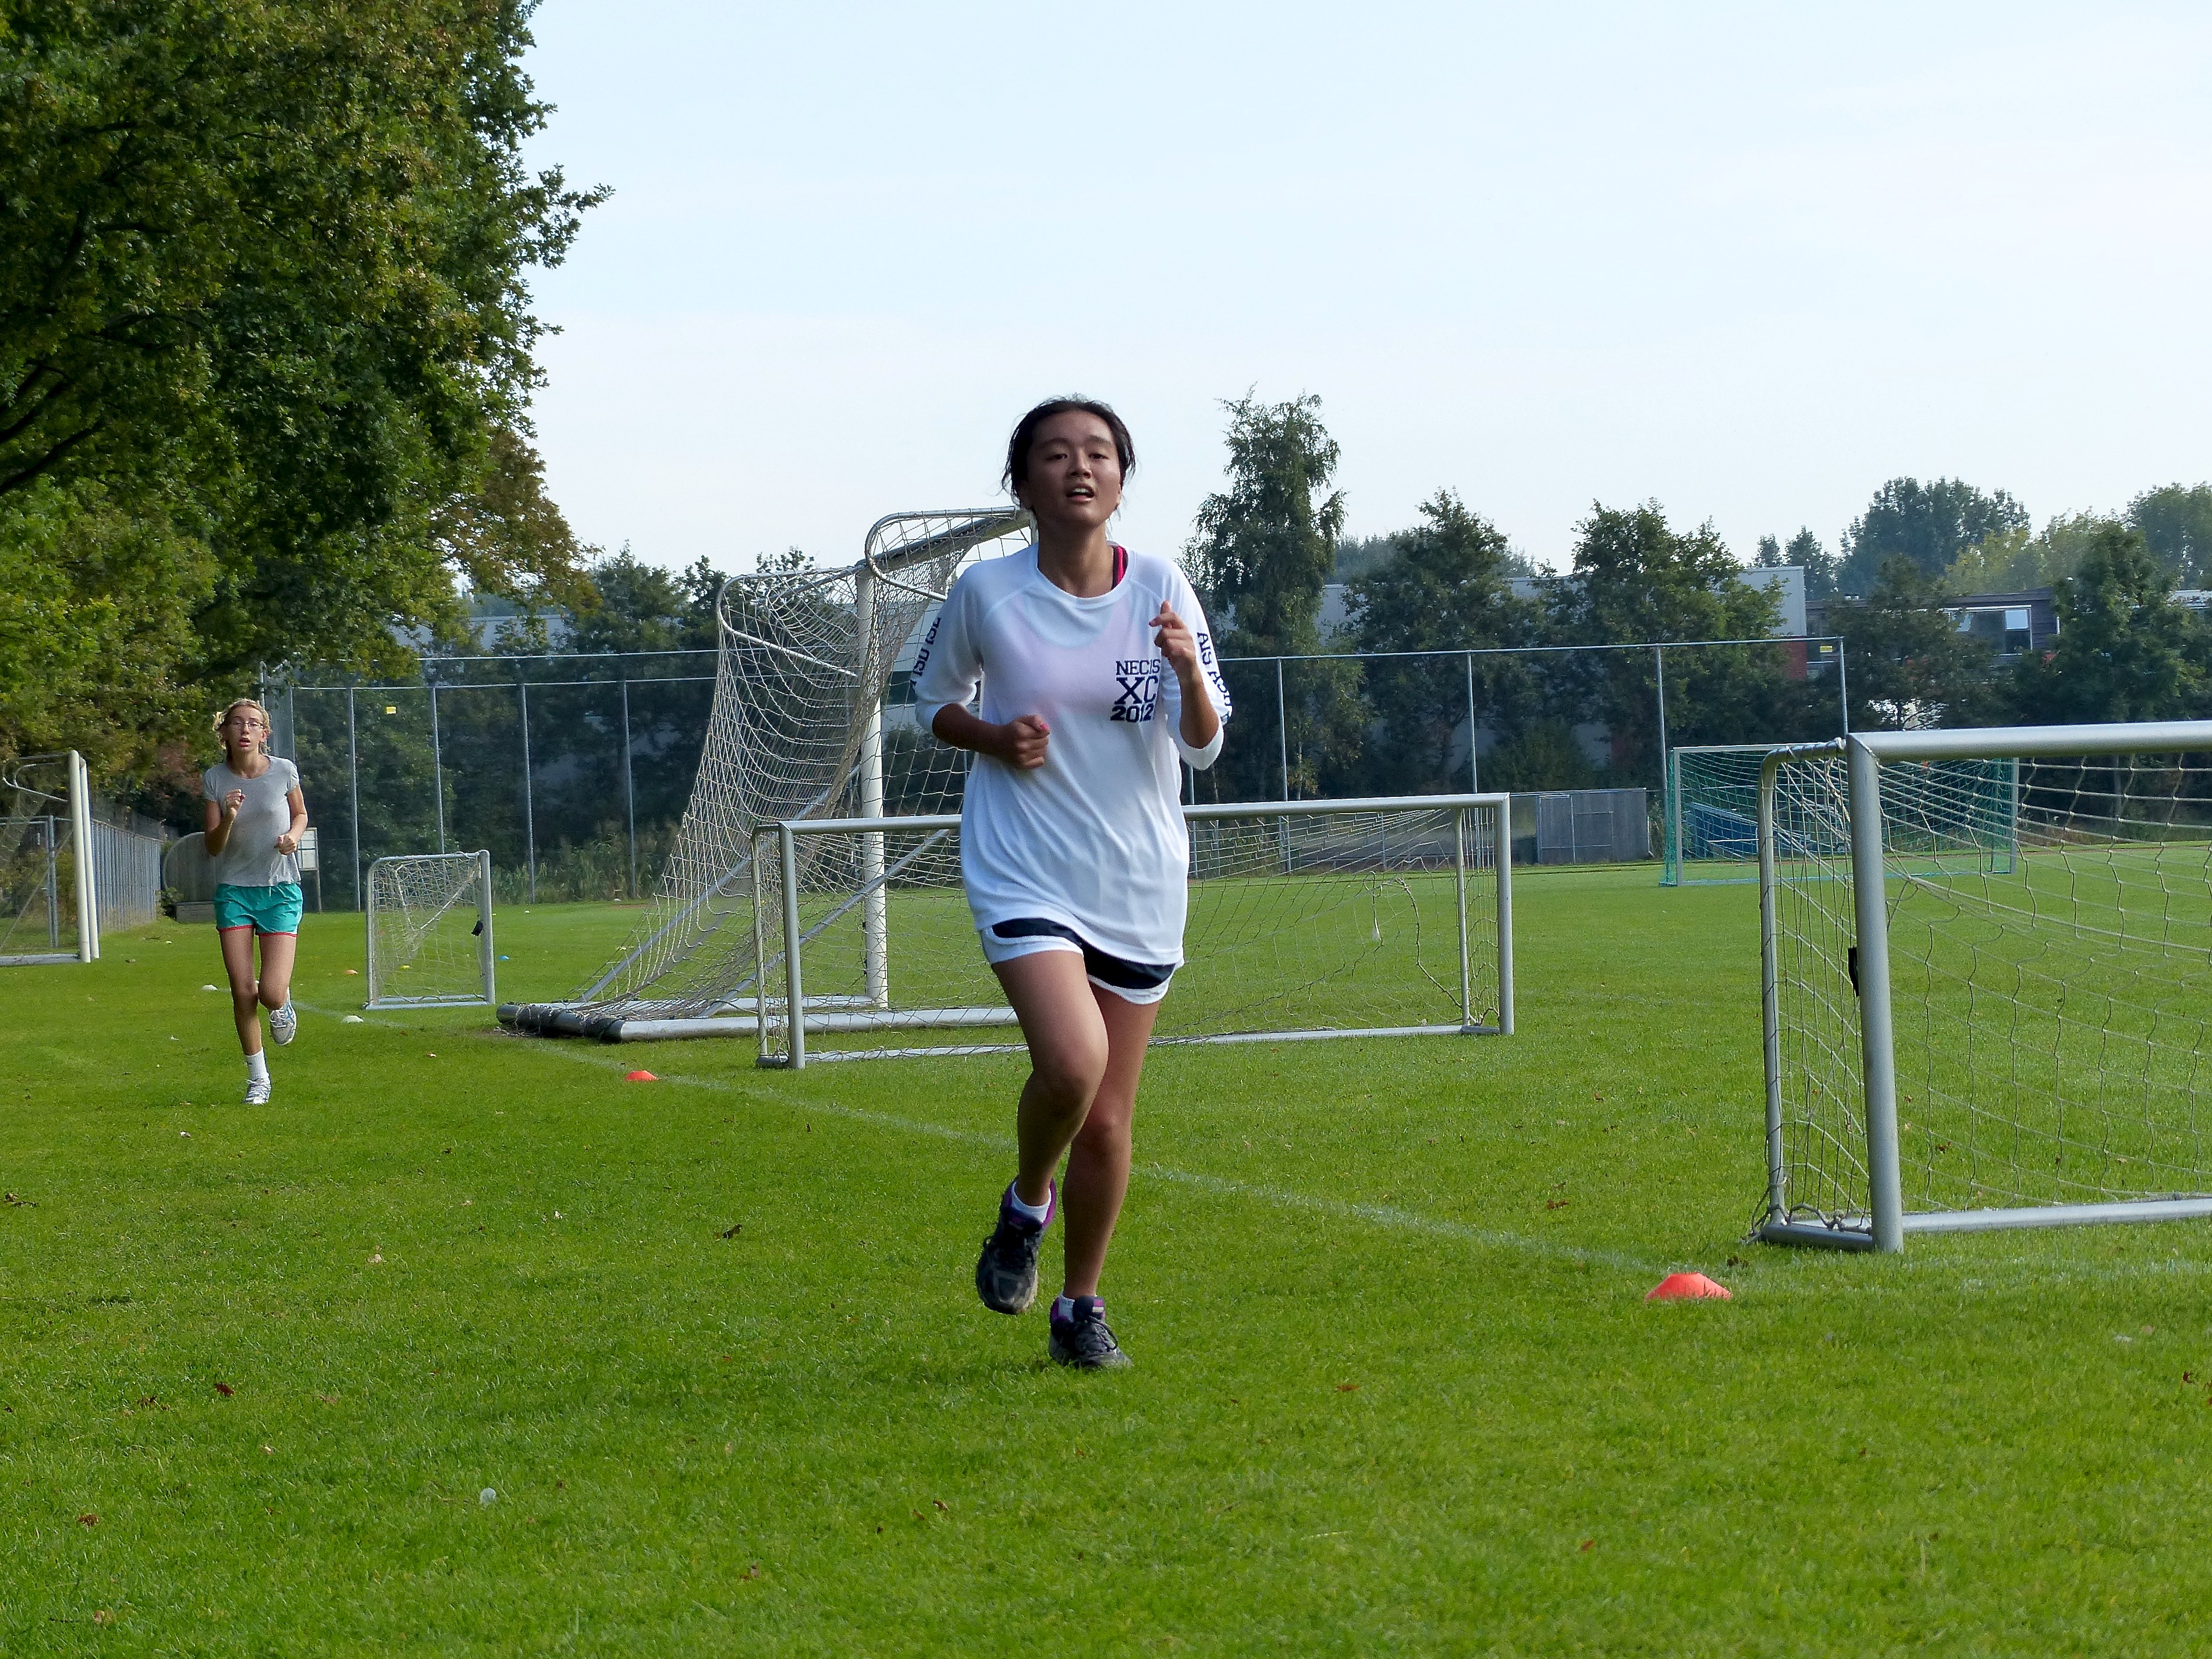
run, country, runner, cross, ash, player, hague, 2013, american, sports, school, tournament, competition event